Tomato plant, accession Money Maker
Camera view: horizontal (90 deg, fisheye); turntable rotation: 150 degrees
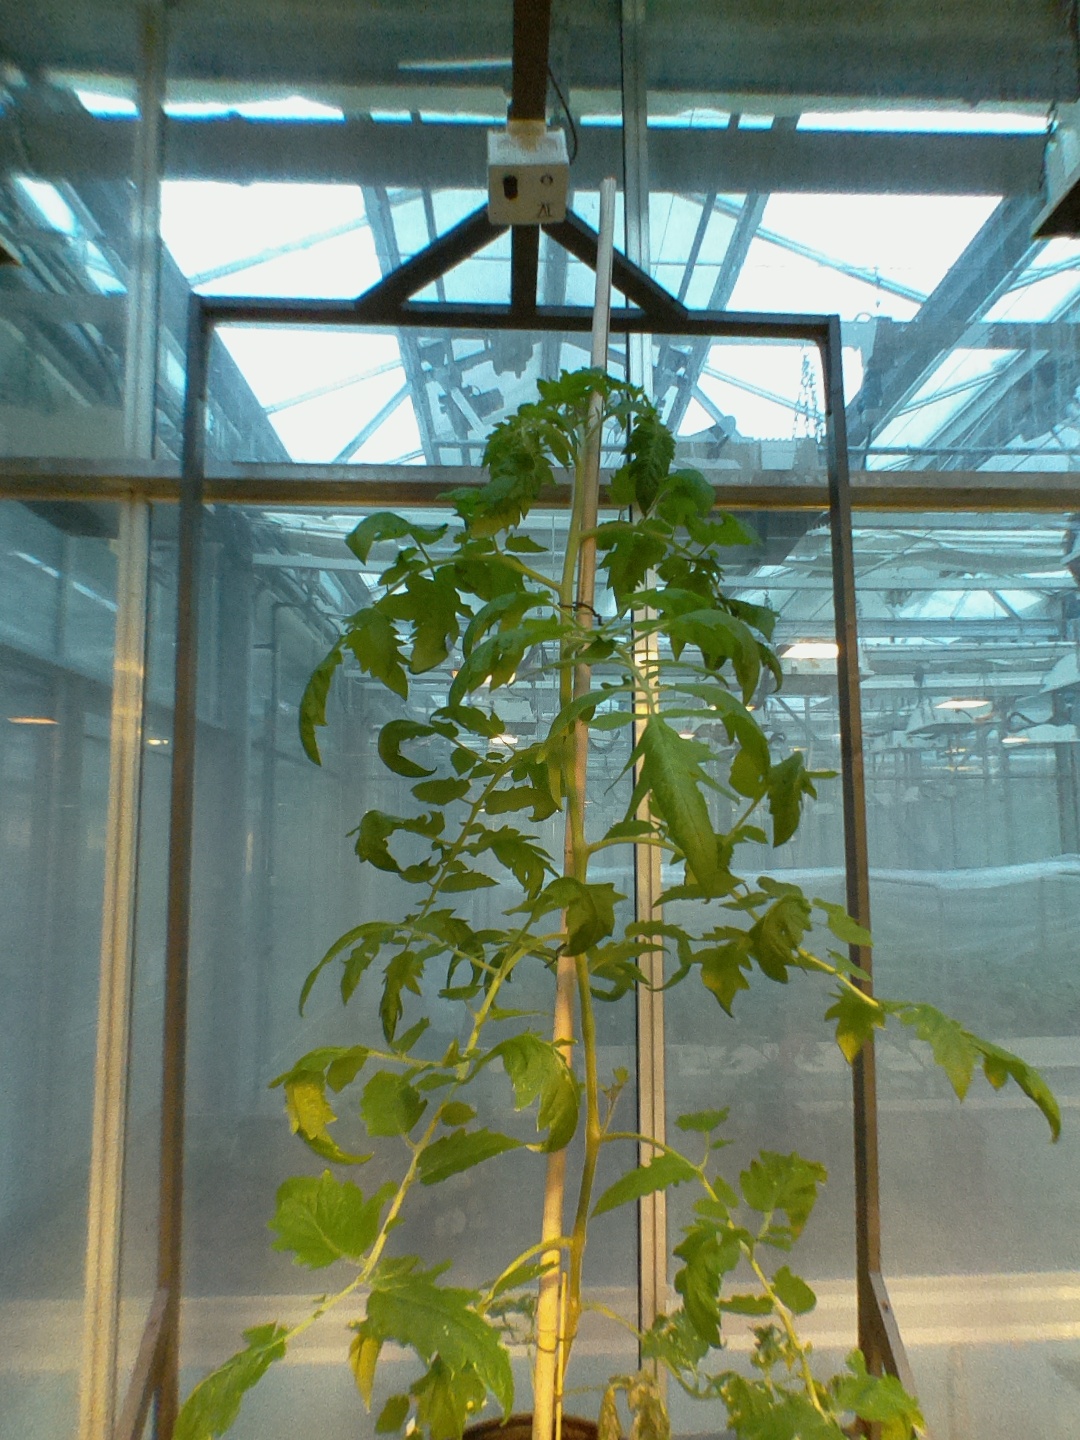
BBCH growth stage 55: 5 inflorescences visible